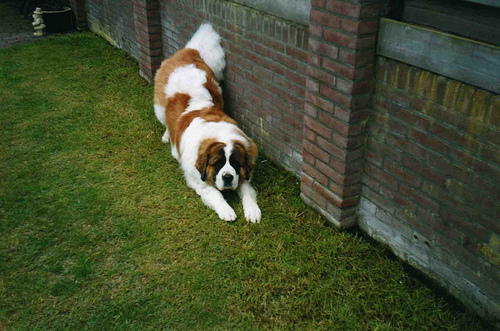
Animal: dog
Breed: saint_bernard